The Lyre of Delight

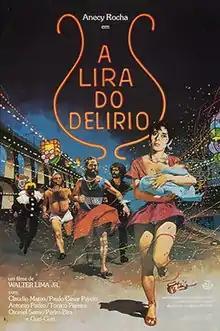
Film poster

The Lyre of Delight is a 1978 Brazilian drama film directed by Walter Lima Jr. The film was selected as the Brazilian entry for the Best Foreign Language Film at the 51st Academy Awards, but was not accepted as a nominee.